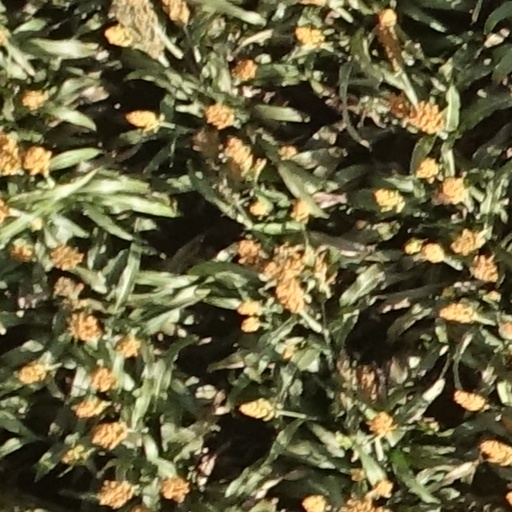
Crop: sorghum